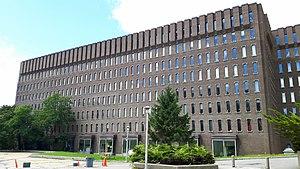
Pavillon Lionel-Groulx, Université de Montréal.